Ted Weems

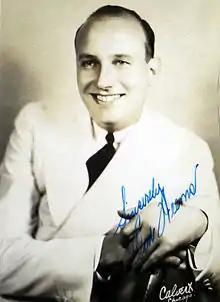
Ted Weems publicity photo

Wilfred Theodore Wemyes (September 26, 1901 – May 6, 1963), known professionally as Ted Weems, was an American bandleader and musician. Weems's work in music was recognized with a star on the Hollywood Walk of Fame.